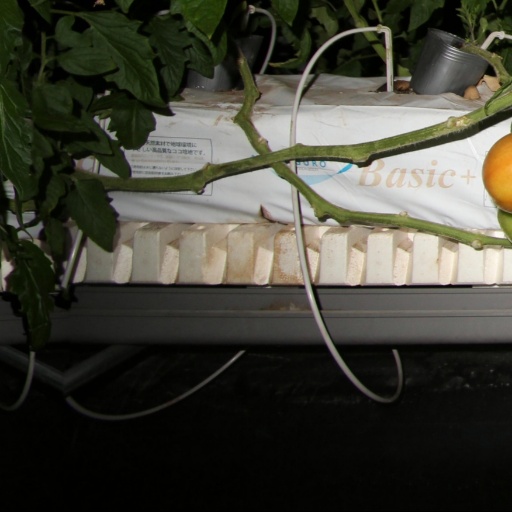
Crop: tomato